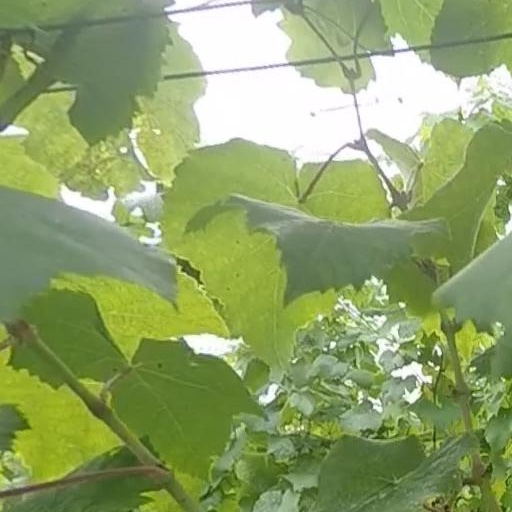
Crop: grape